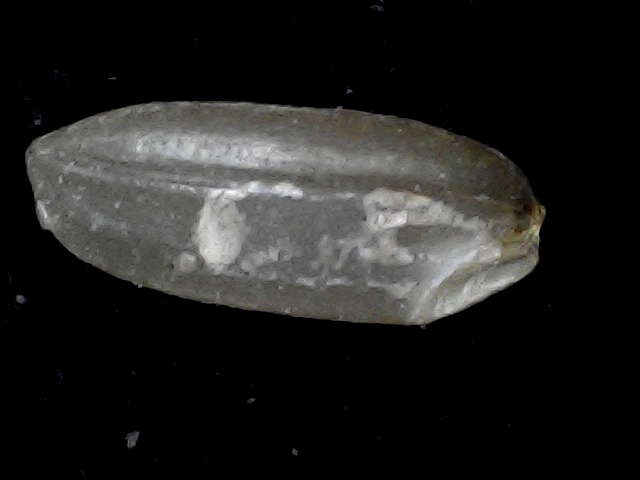
Rice variety: BD72